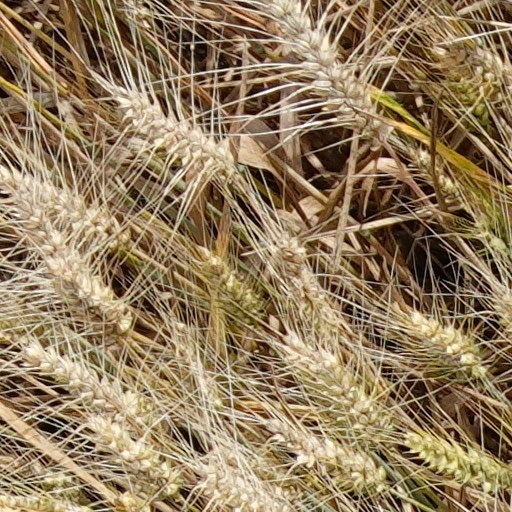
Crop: wheat